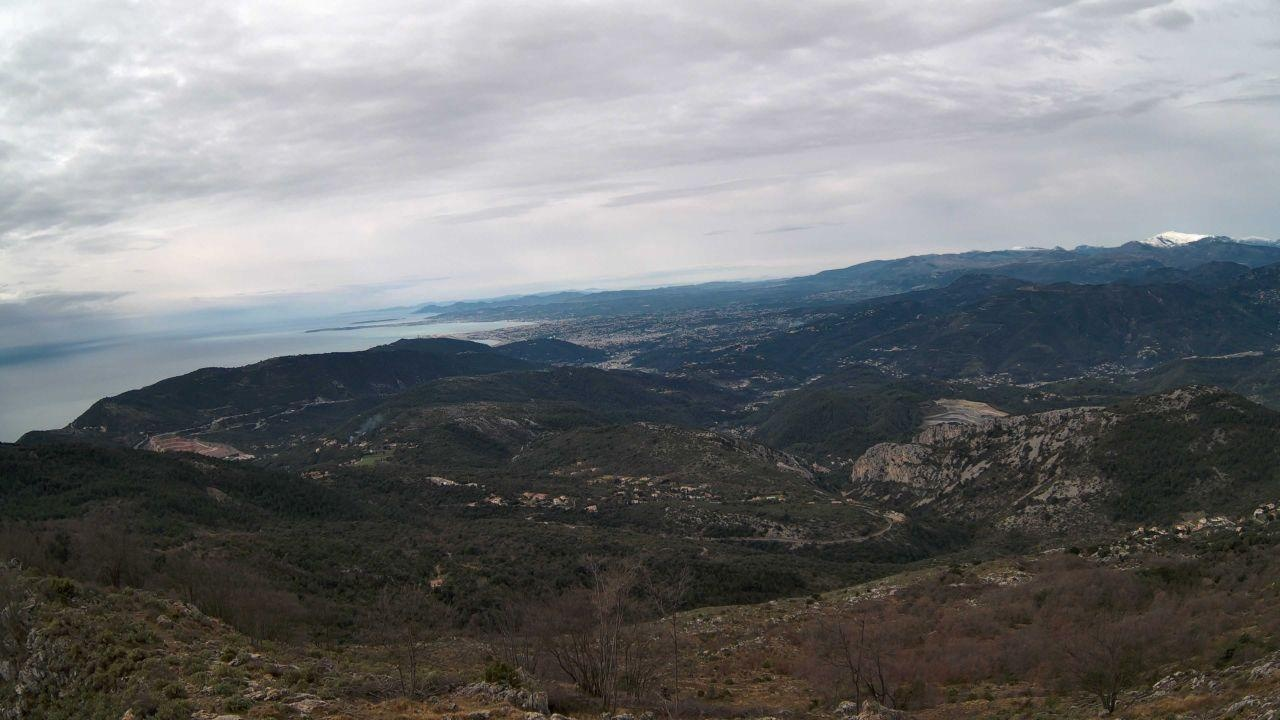
Fire: no
Smoke: yes